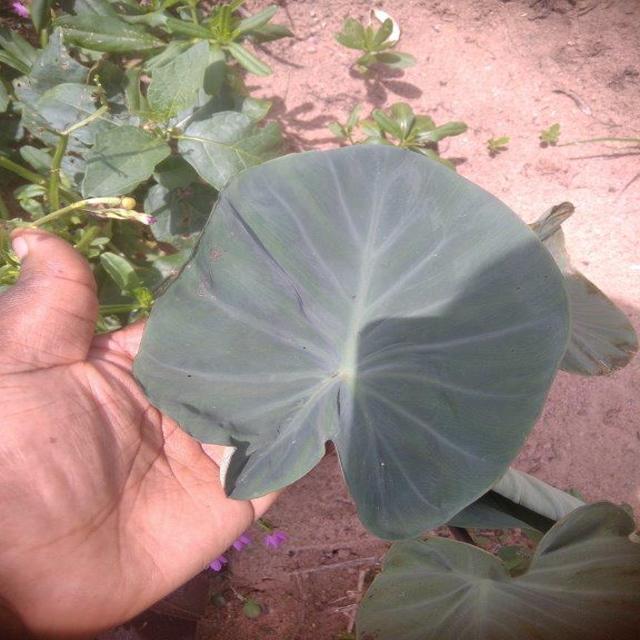
Label: Healthy